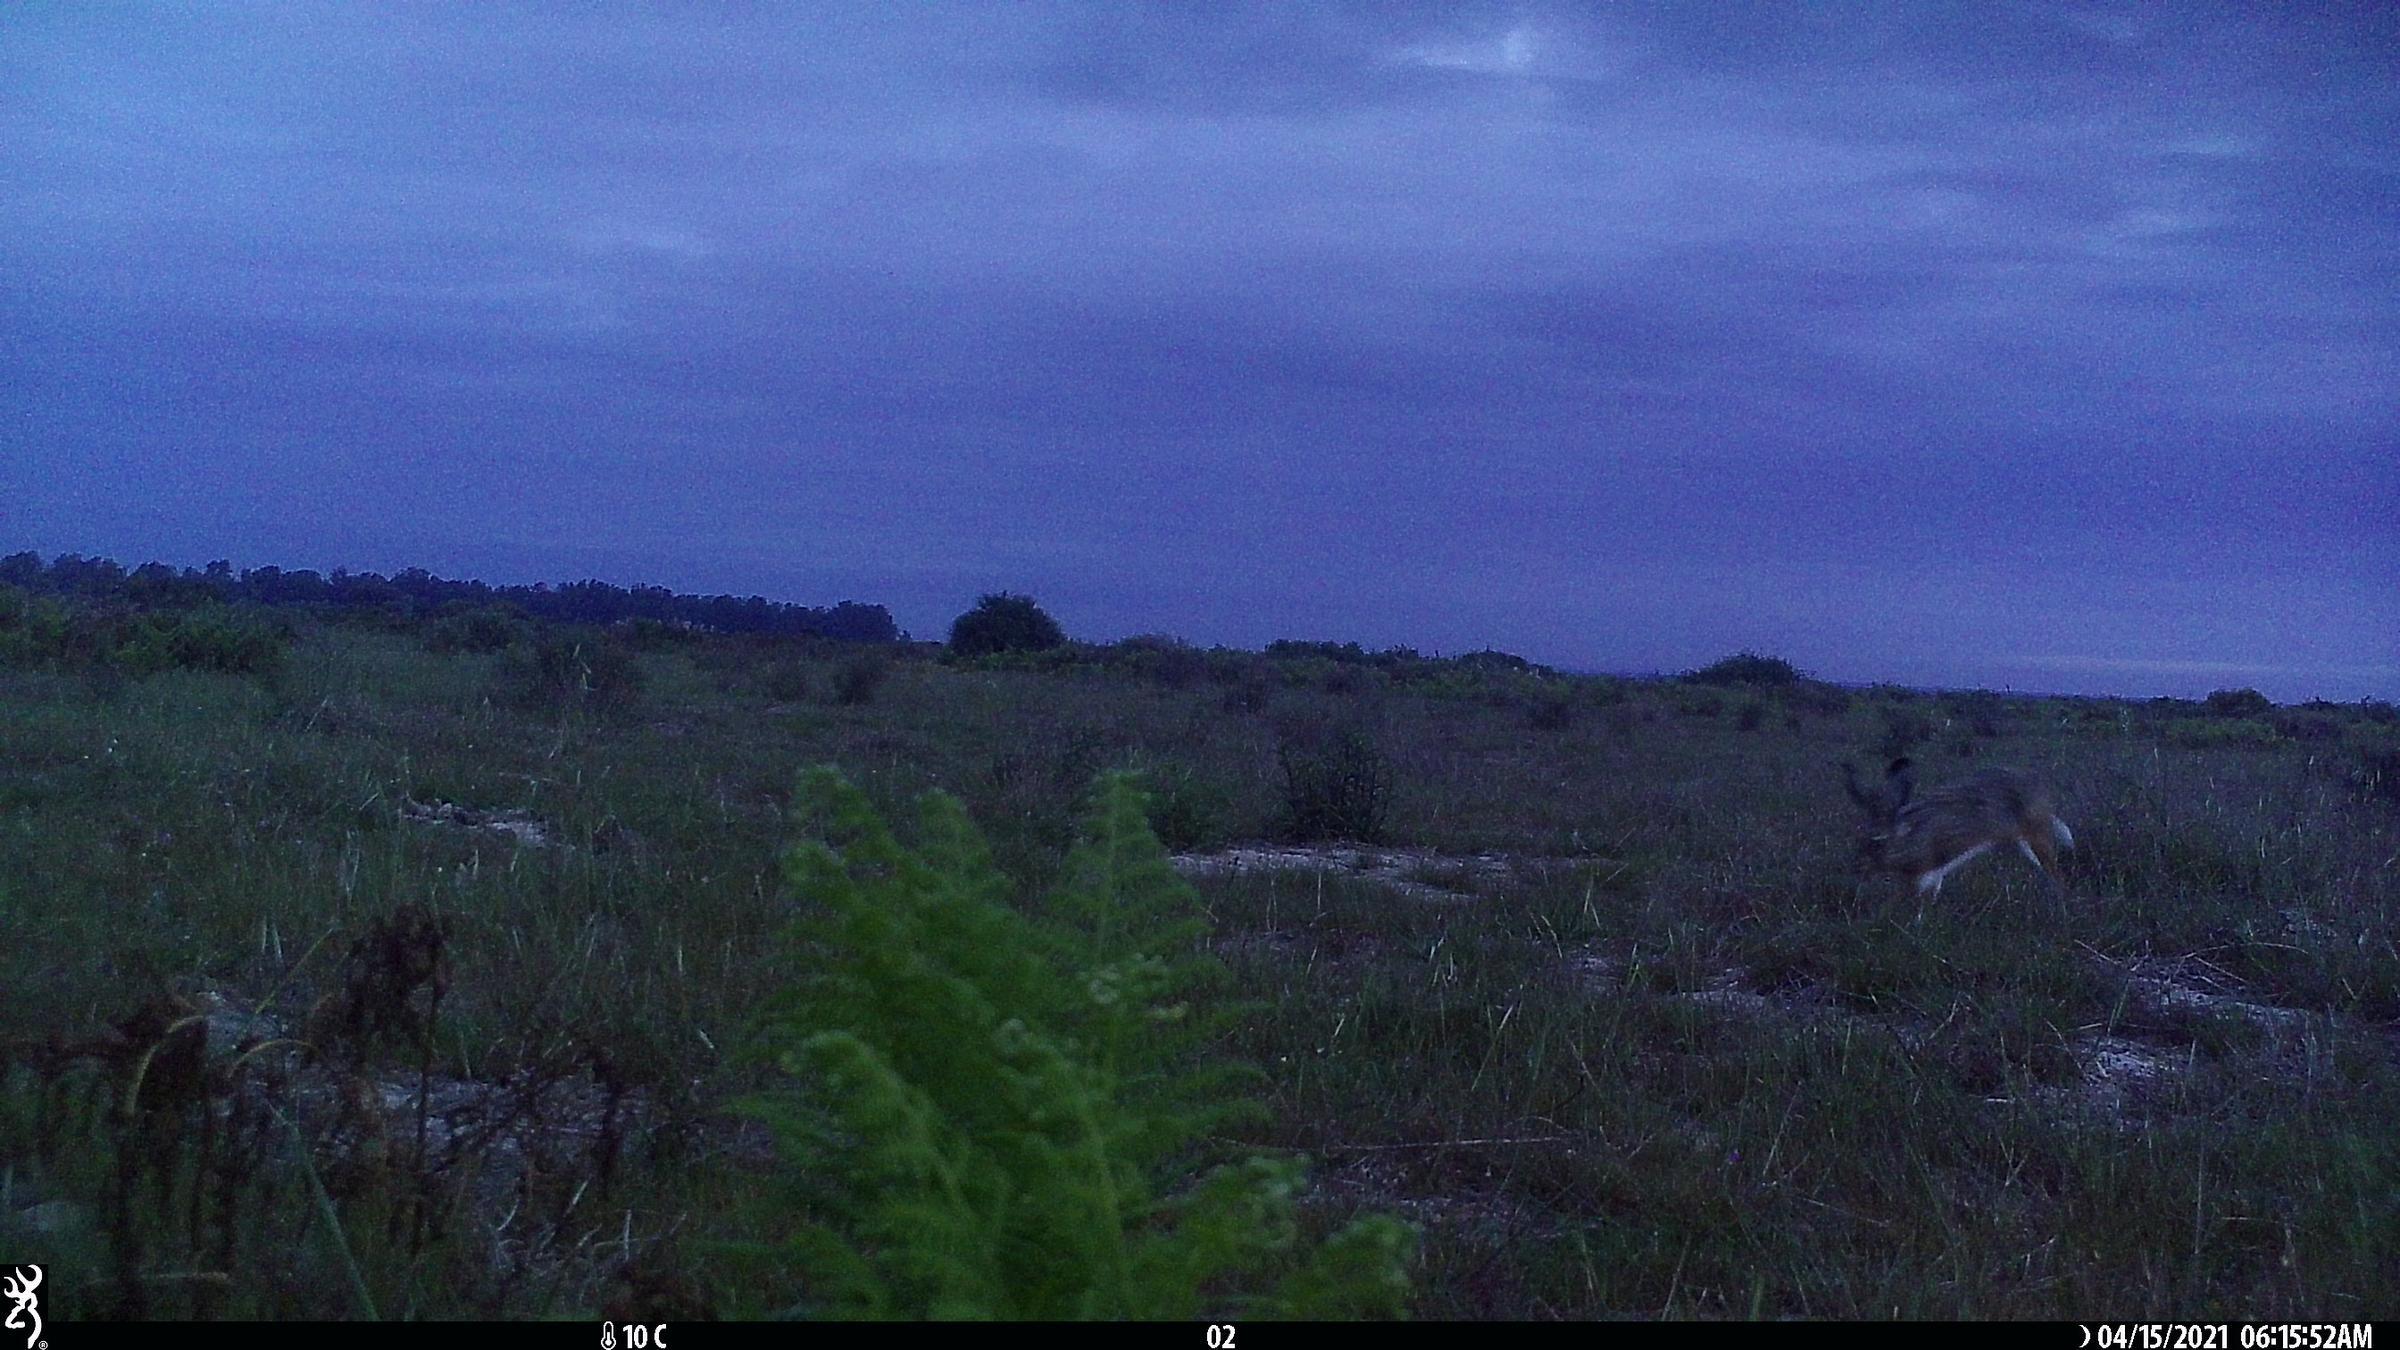
Species: Lepus granatensis